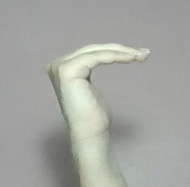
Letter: haa